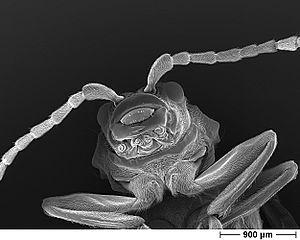
Galerucella nymphaeae, la galéruque du nénuphar, est une espèce européenne d'insectes coléoptères de la famille des Chrysomelidae, ou plus exactement le nom d'un complexe d'espèces encore à préciser.